William Barr

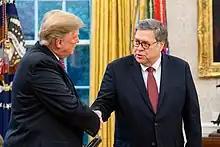
Bill Barr with Donald Trump, 2019.

On December 7, 2018, President Donald Trump announced Barr's nomination to succeed Jeff Sessions. Michael Isikoff and Daniel Klaidman reported that Trump had sought Barr as chief defense lawyer for Trump regarding the special counsel investigation headed by Robert Mueller after Barr made three positions known. First, Barr supported Trump's firing of Comey on May 9, 2017. Second, he questioned the appointments of some of Mueller's prosecutors due to political donations they had made to the Clinton campaign. Third, he alleged there were conflicts of interest of two appointees to the Special Counsel Team, Jennie Rhee and Bruce Ohr.